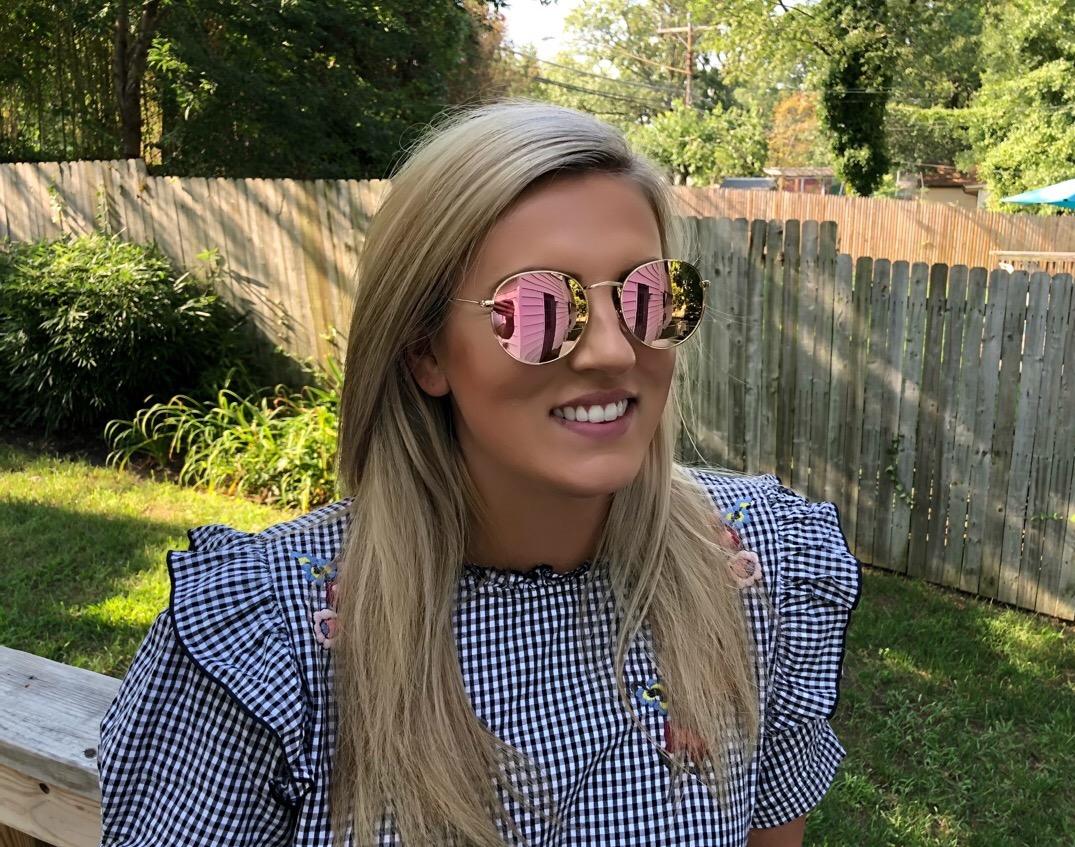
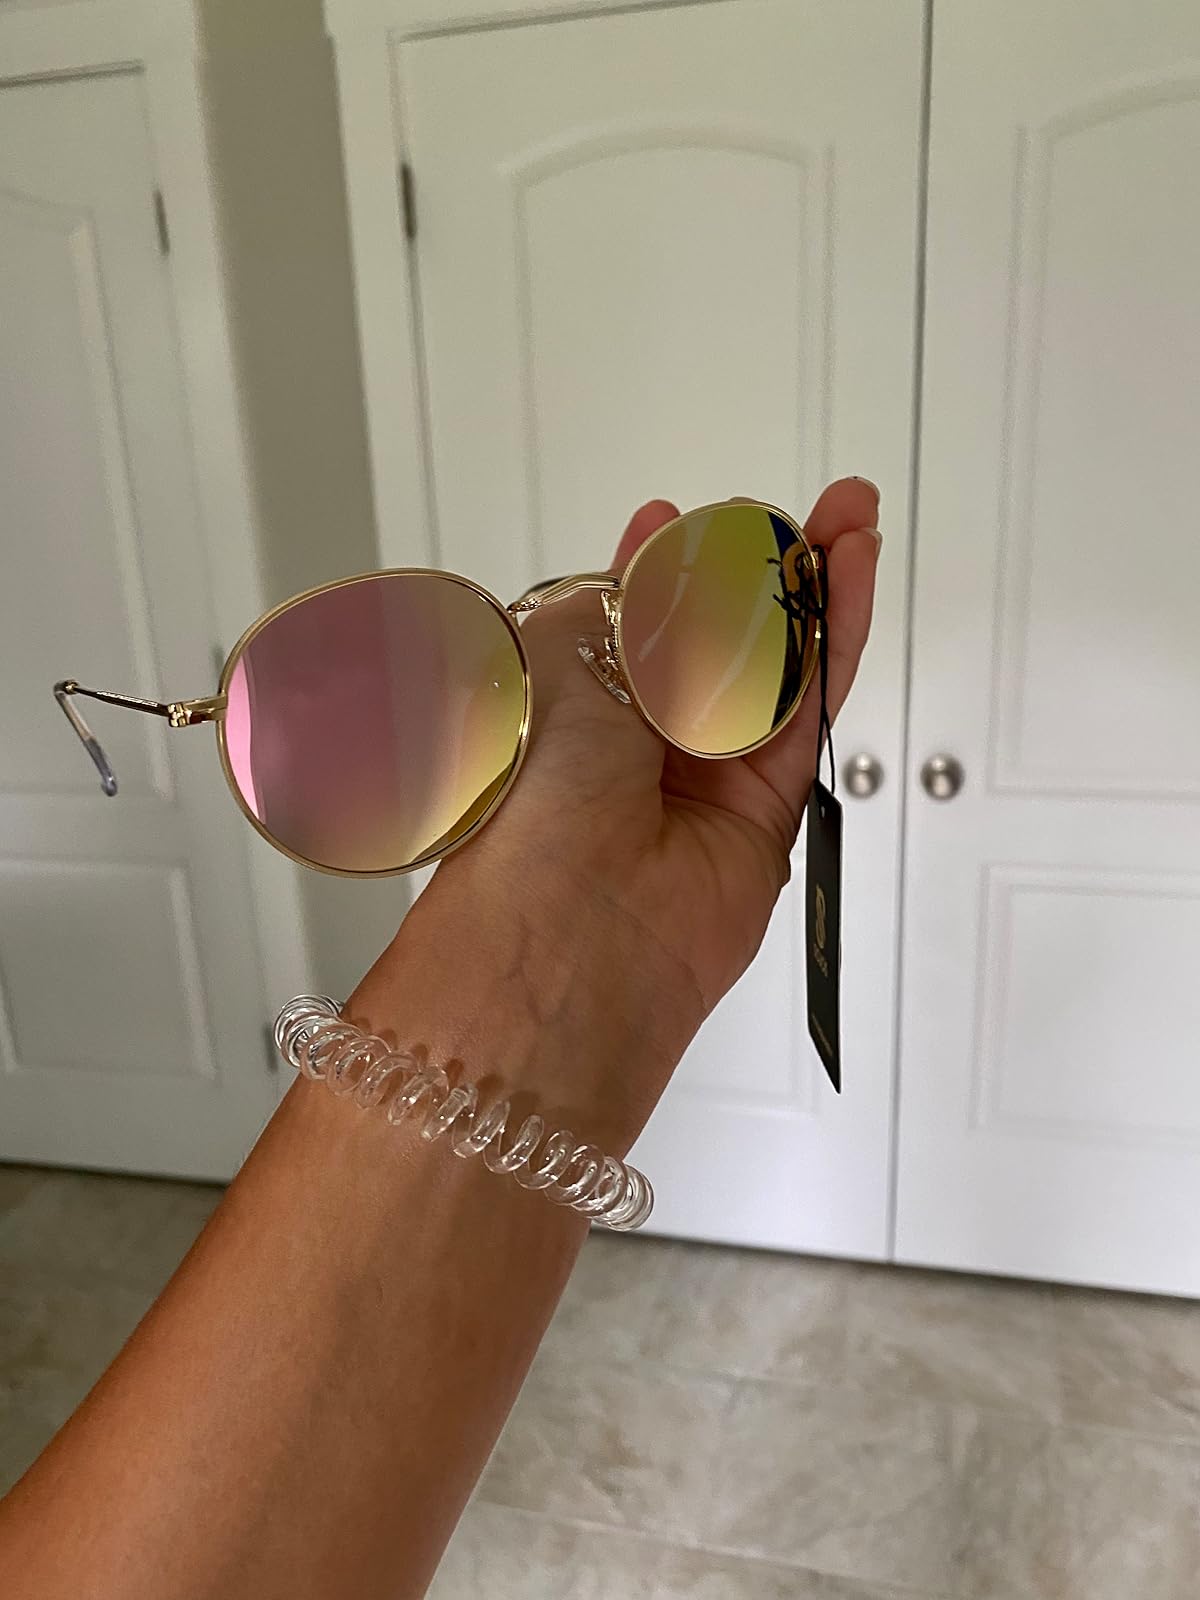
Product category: accessories_sunglasses
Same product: yes